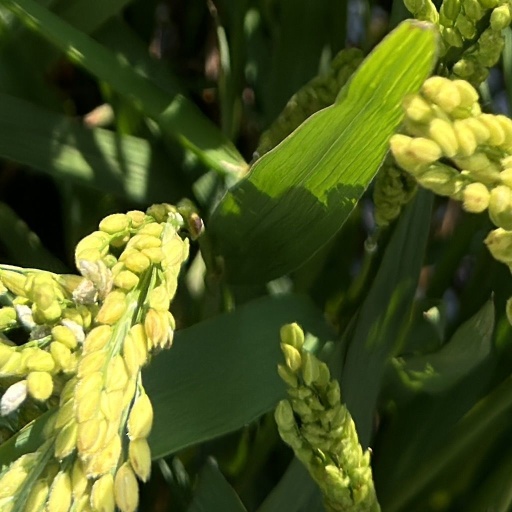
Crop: rice